Phil Martelli

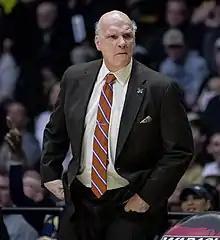
Martelli in 2020

Philip Martelli Sr. (born August 31, 1954) is an American college basketball coach, who was recently the associate head coach for the Michigan Wolverines.